Japan women's national goalball team

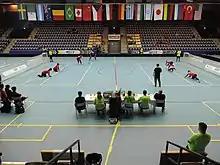
Japan vs Russia women goalball teams. World Goalball Championships, Malmö, Sweden (2018).

The 2002 IBSA World Goalball Championships were held in Rio de Janeiro, Brazil. The team was one of ten teams participating, and their first World Championships. They finished ninth overall.